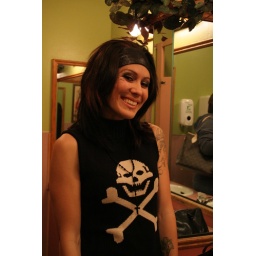
Skull girl in the bathroom